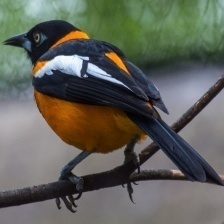
Species: VENEZUELIAN TROUPIAL
Scientific name: ICTERUS ICTERUS